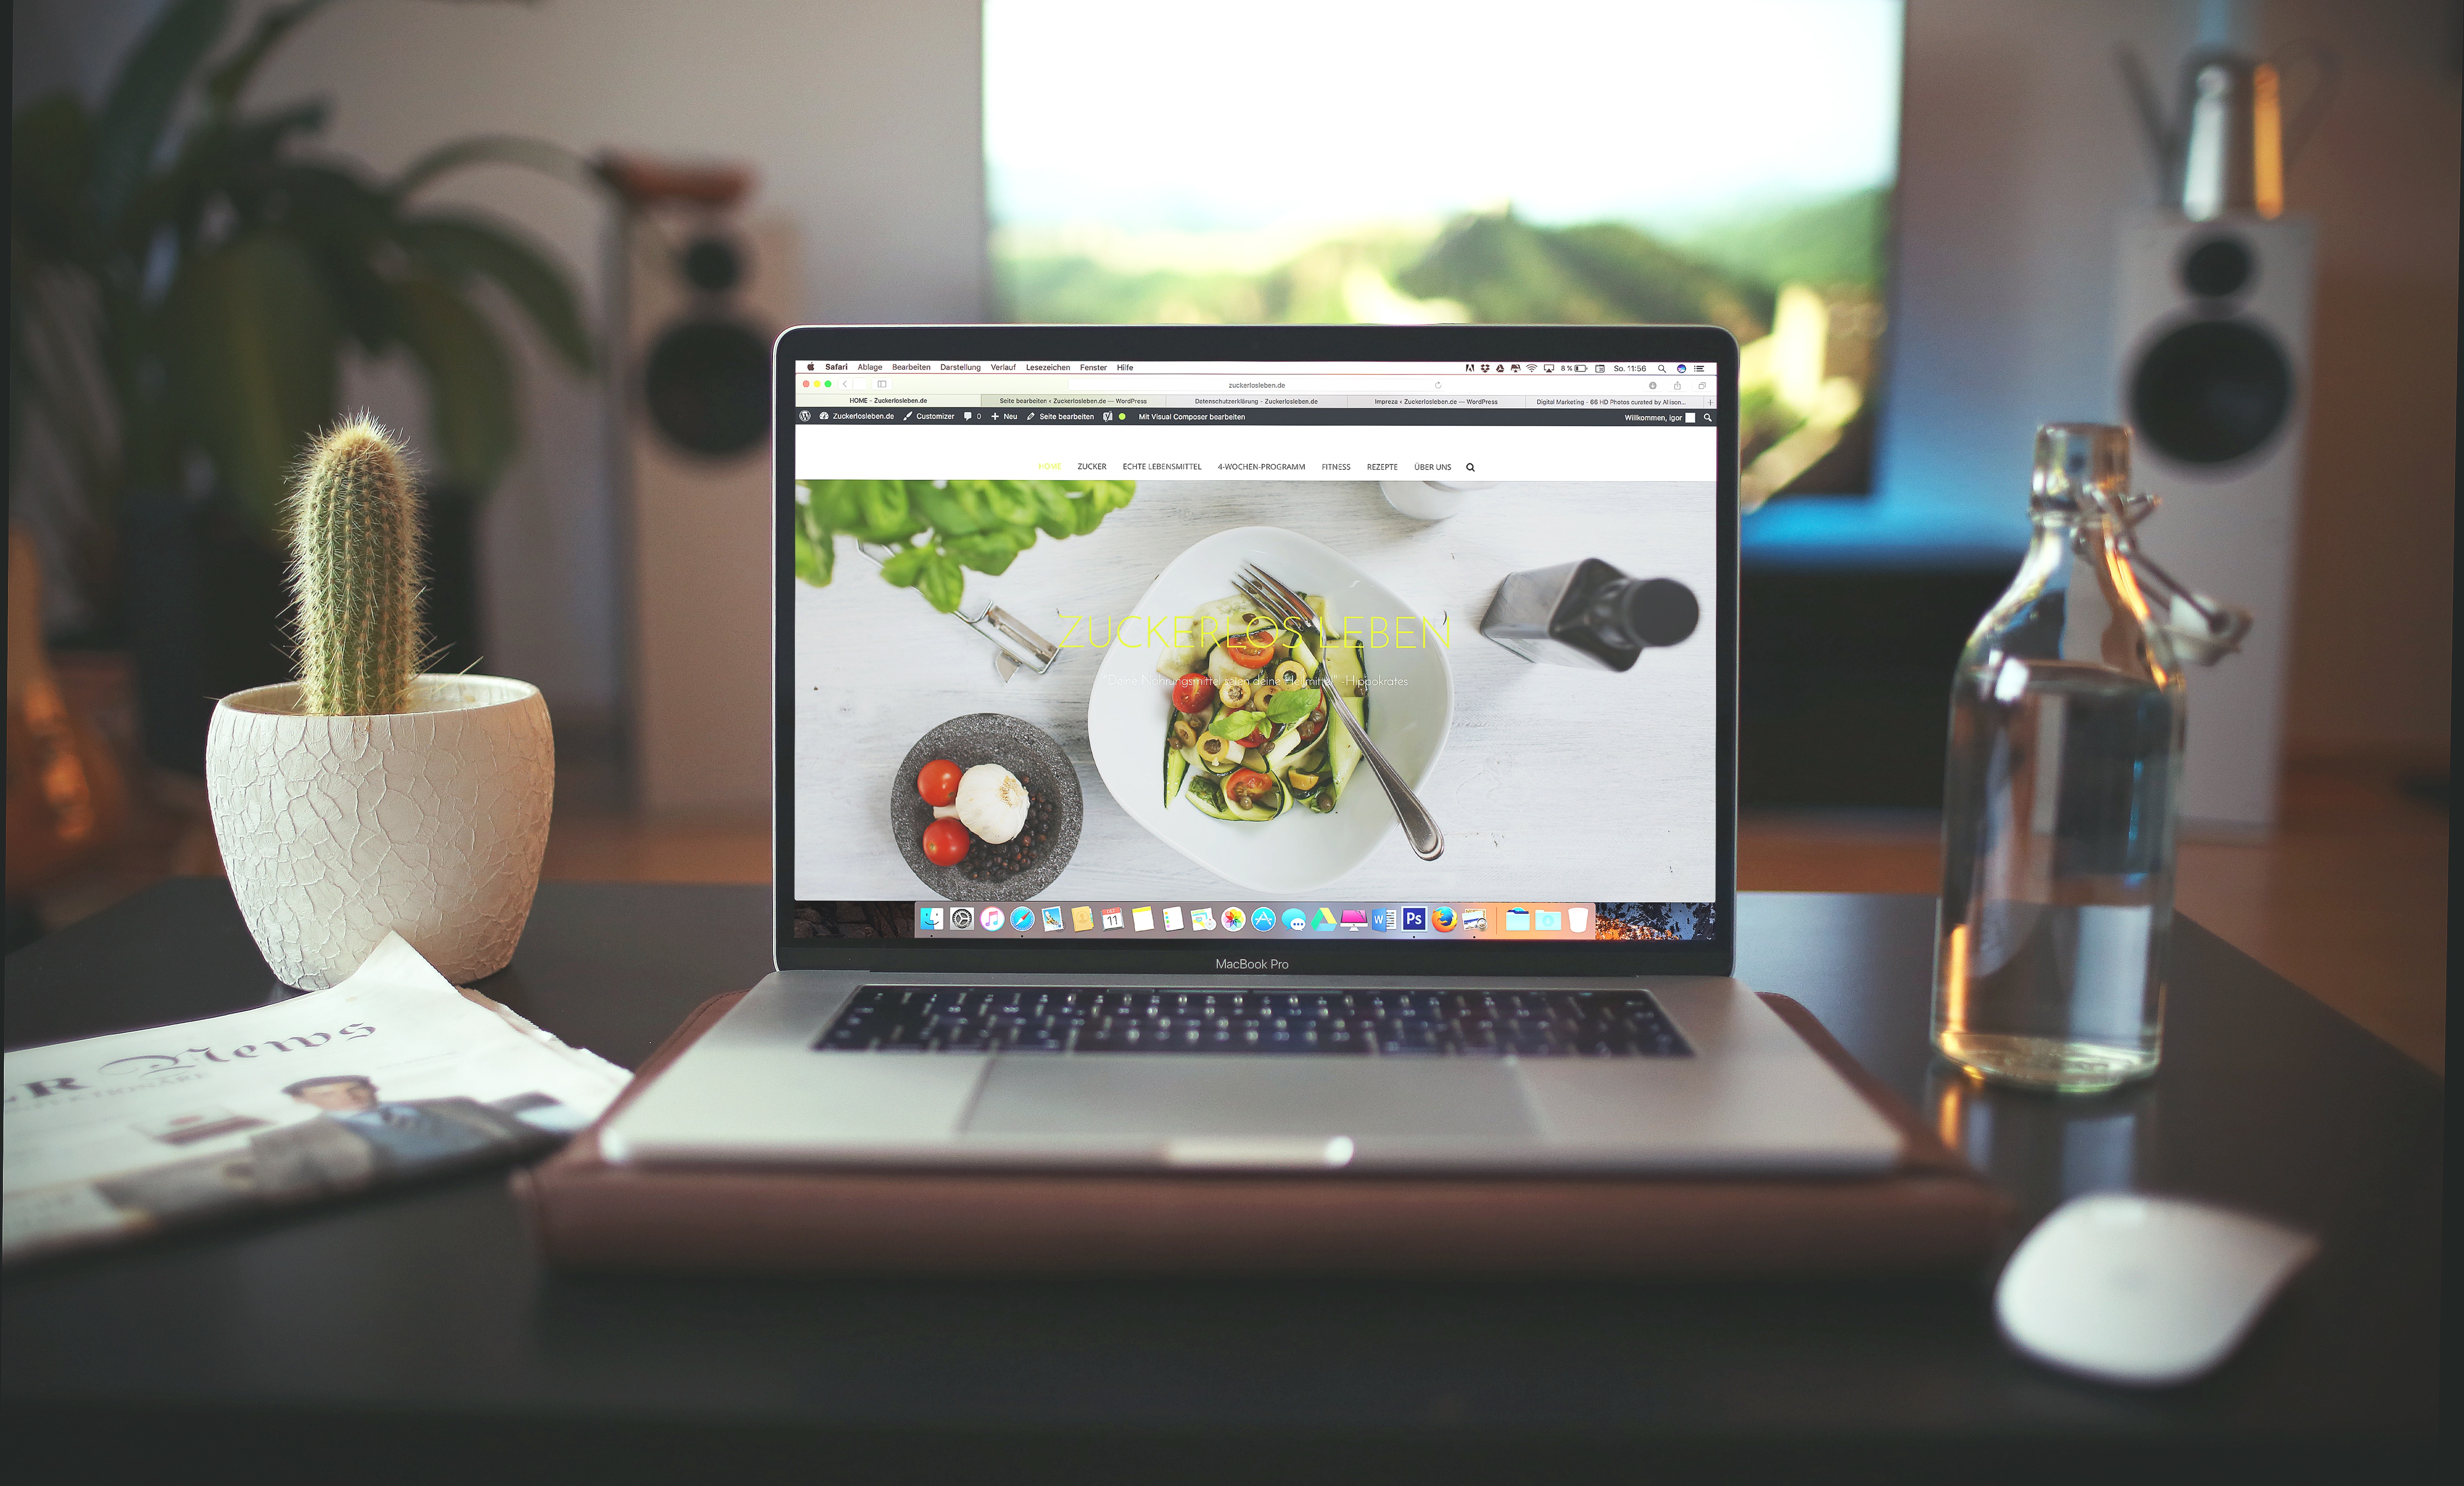
laptop, macbook, water, workspace, bottle, brand, design, screenshot, personal computer hardware